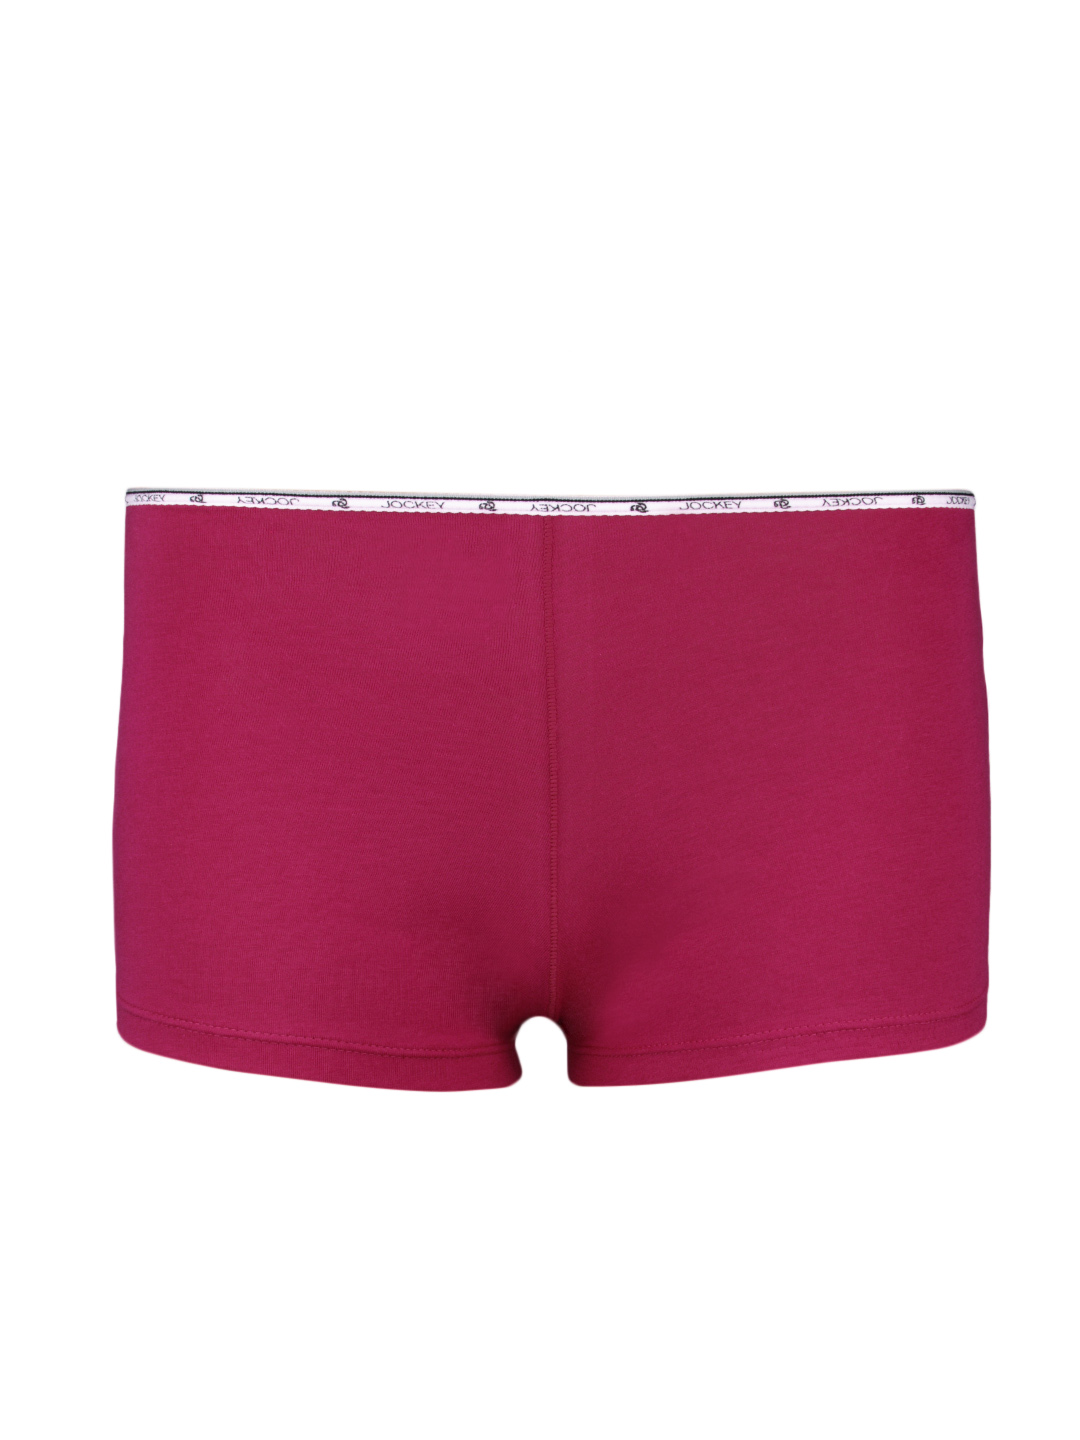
Jockey Women Pink Briefs
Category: Apparel / Innerwear / Briefs
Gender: Women
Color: Pink
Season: Winter 2015
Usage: Casual